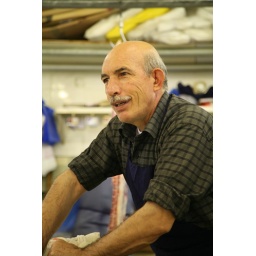
Lamb Salesman in fish market